Squares in Paris

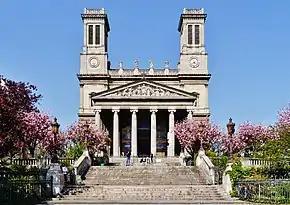
The Church of Saint-Vincent-de-Paul within the square of the same name facing the Place Franz Liszt

Paris is known as the "City of Light". Part of the credit for this "sobriquet" can be ascribed to long-standing city ordinances that have restricted the height of buildings in the central city. A more modest skyline, interrupted only by the Eiffel Tower, the Tour Montparnasse, Sacré-Coeur, and a few church steeples, lends this city's citizens virtually unfettered access to natural light. Nonetheless, another significant contributor to the feeling of openness in Paris is the vast number of public spaces, both green and paved, interspersed throughout all twenty arrondissements, that afford the citizen the opportunity to escape, if only momentarily, his urban environment and partake of air and light like his cousins in the provinces. The following article (and its accompanying list) concern the public spaces known as squares and "places" in Paris.